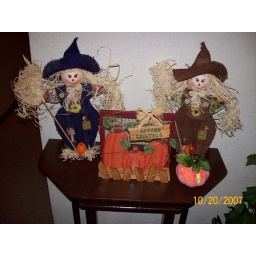
These are located on the small wall table in the entryway.